Ali G, Aiii

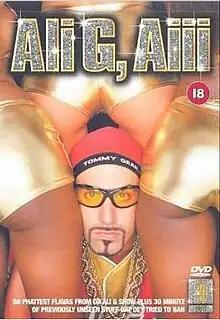

Ali G, Aiii is a straight-to-video release of clips from "Da Ali G Show" (original, UK series) plus unaired segments from the show, hosted by Ali G himself. The word ""Aiii"" refers to Ali G's slang/slur loosely pronounced "Ah-eye" and meaning "all right".